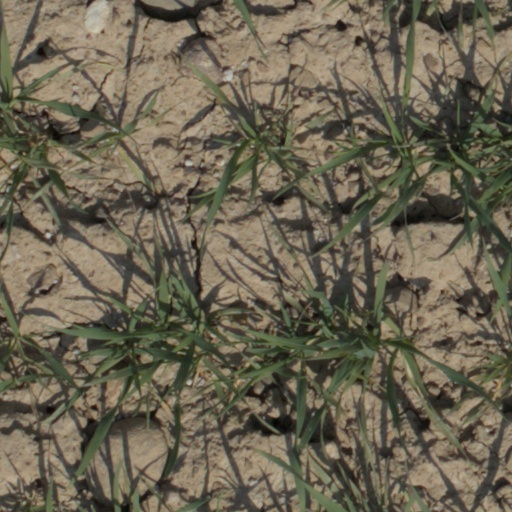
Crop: wheat